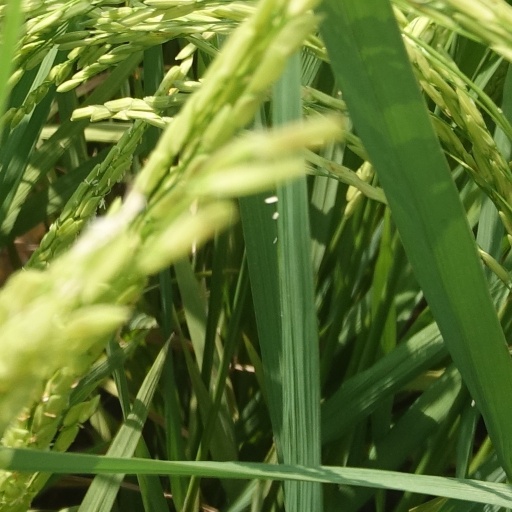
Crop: rice